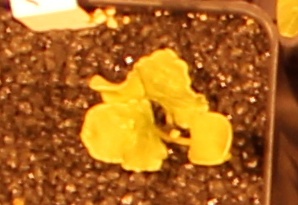
Label: Sugar beet